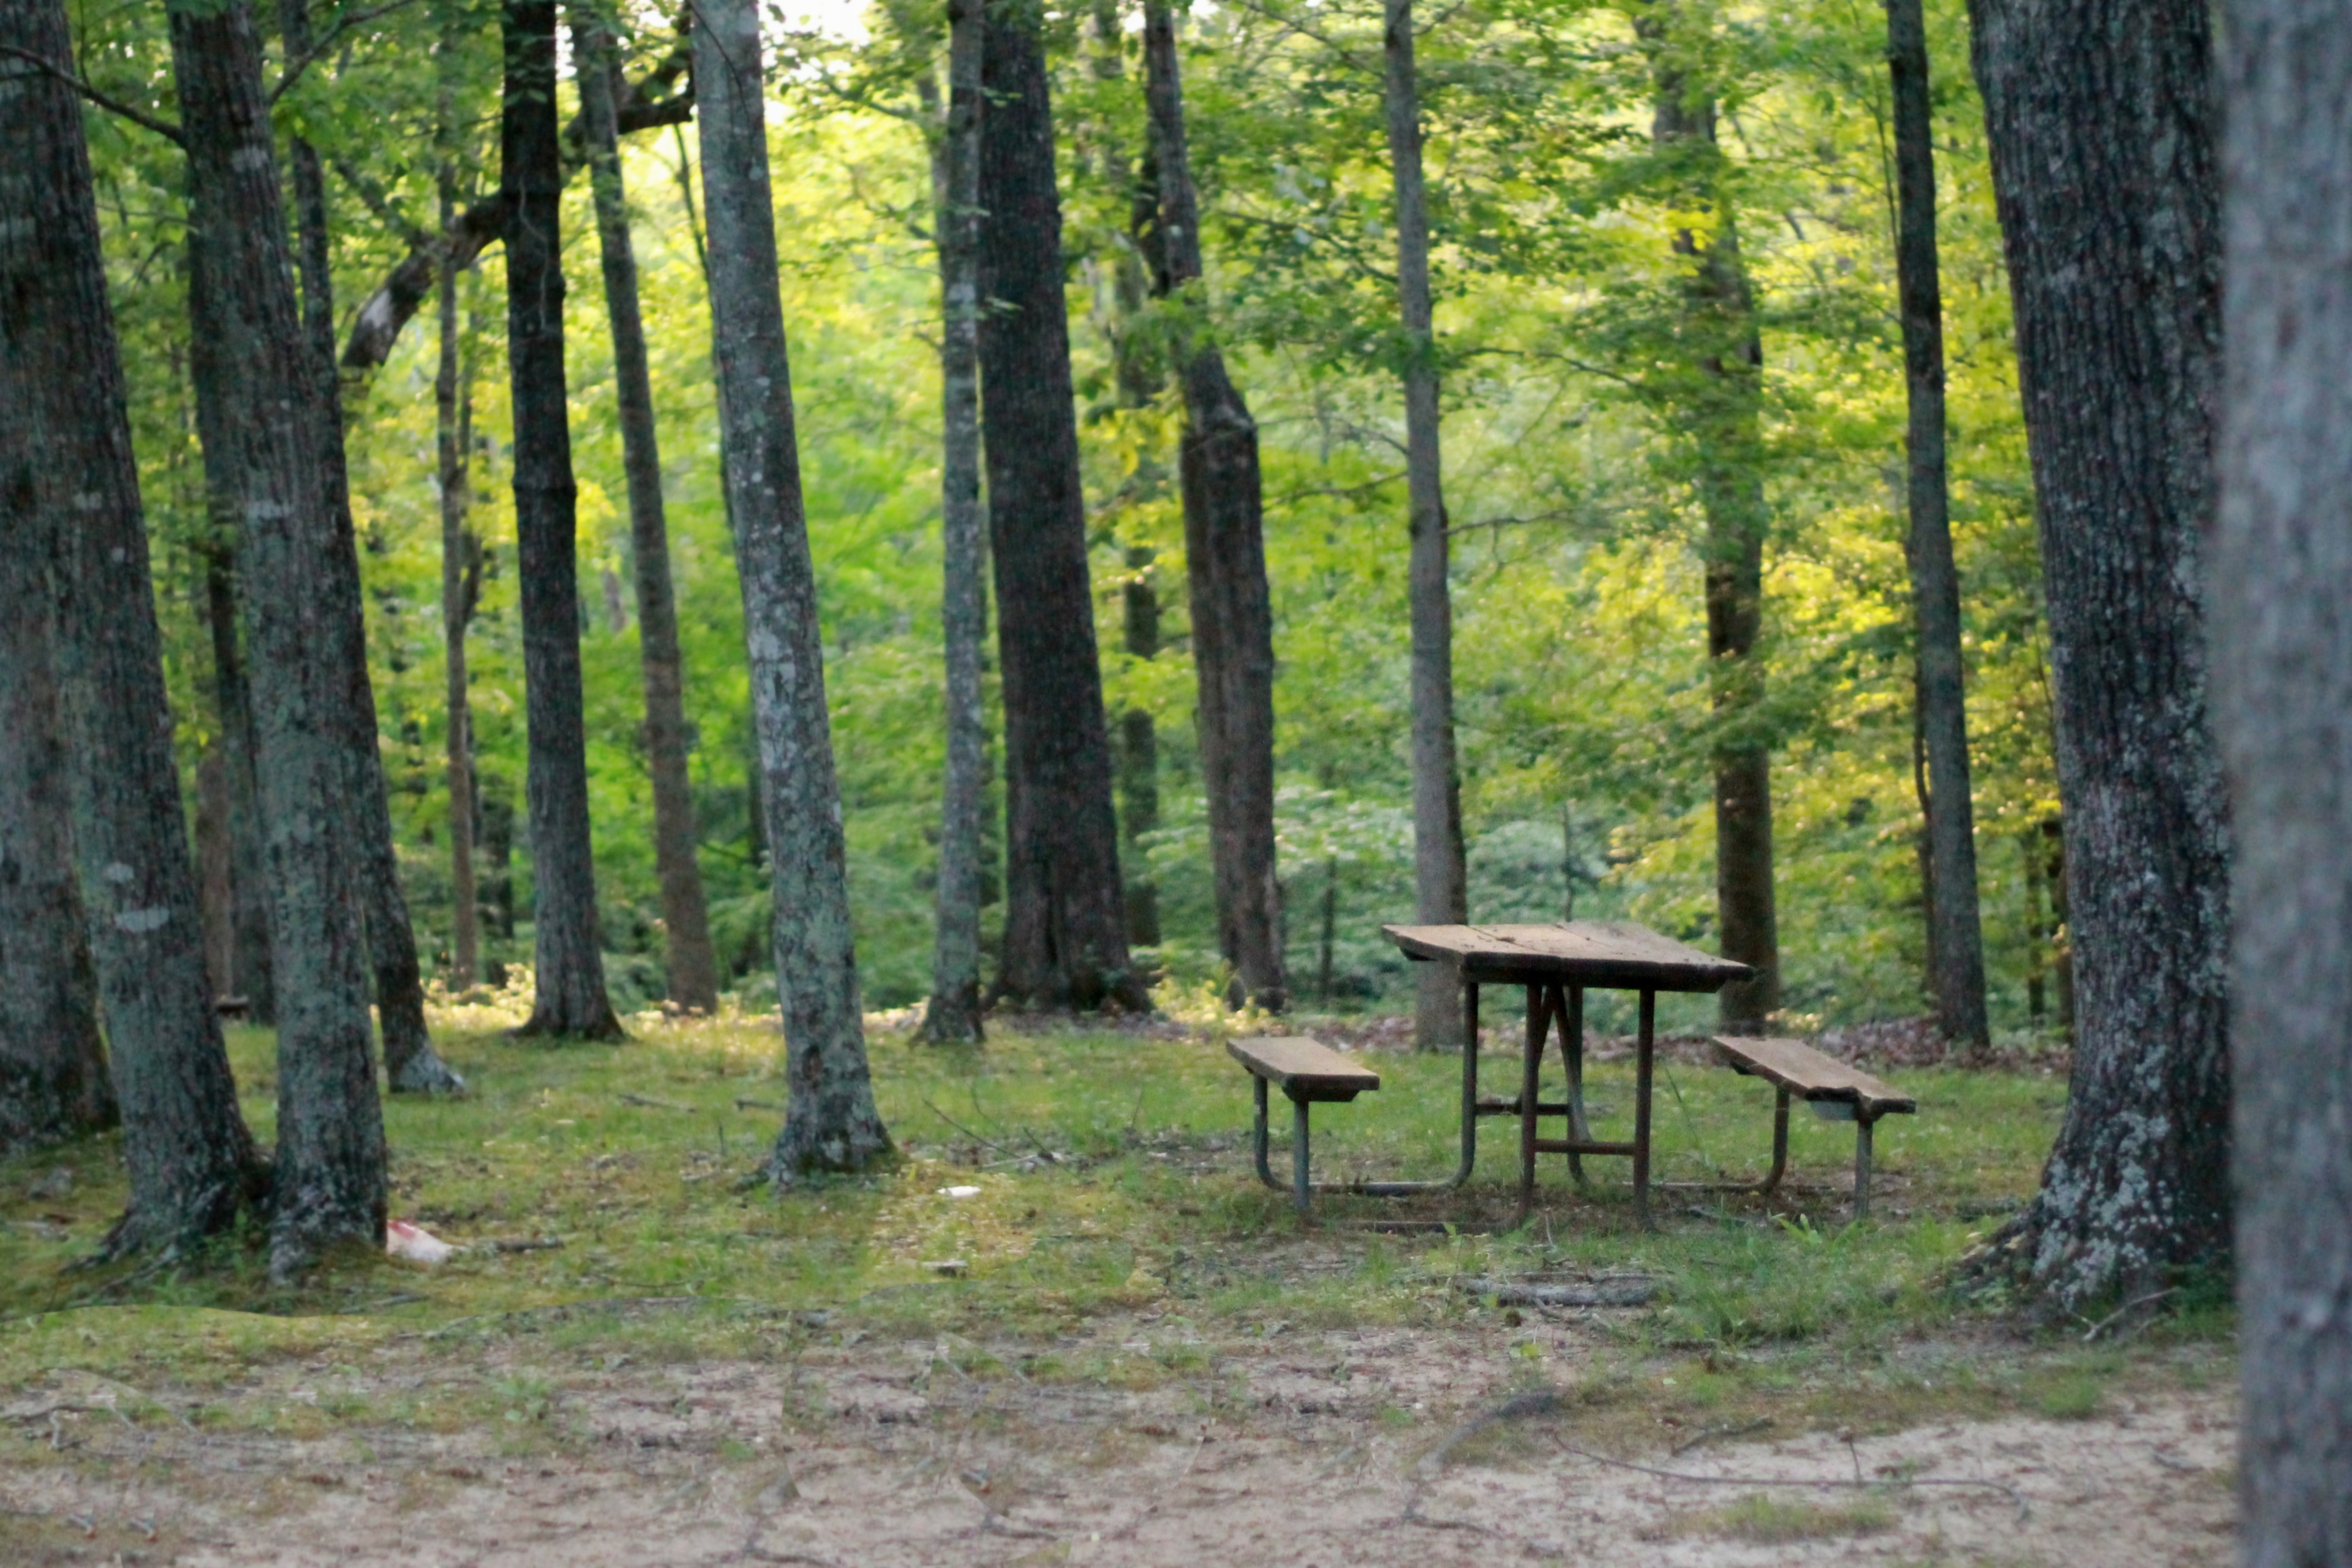
table, landscape, tree, nature, forest, grass, outdoor, wilderness, trail, bench, meadow, countryside, fall, vacation, recreation, rural, green, scenic, autumn, park, rest, camping, leisure, picnic, woods, relaxation, wooden, scene, area, woodland, habitat, ecosystem, picnic table, campground, biome, old growth forest, soft focus, natural environment, temperate broadleaf and mixed forest, temperate coniferous forest